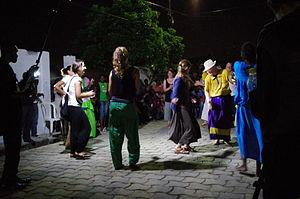
L’Ambas-Bay est une danse traditionnelle camerounaise, et un rythme originaire du peuple Yabassi de la province du Littoral.